Sissinghurst Castle Garden

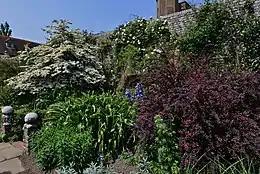
"Cram, cram, cram, every chink and cranny."

The West Range forms part of Sir John Baker's original house of the 1530s. Sackville-West and Nicolson enlisted architect A.R. Powys to help convert the stables into a library, known as the Big Room and containing an important literary collection. For the design of the Big Room, they also employed Philip Tilden. The room as a whole is a recreation of Knole, "Vita's record of her disinheritance". Powys provided most of the architectural input into the conversion of the buildings at Sissinghurst, including the Priest's House and the South Cottage, as well as occasionally advising on elements of the design of the gardens.